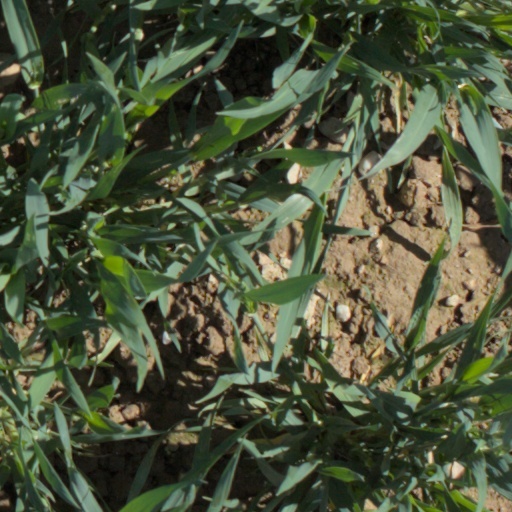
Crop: wheat